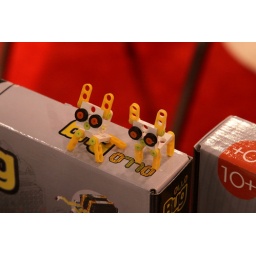
Little OLLO animals. These were packed in a plastic bag and given to the buyers and press.